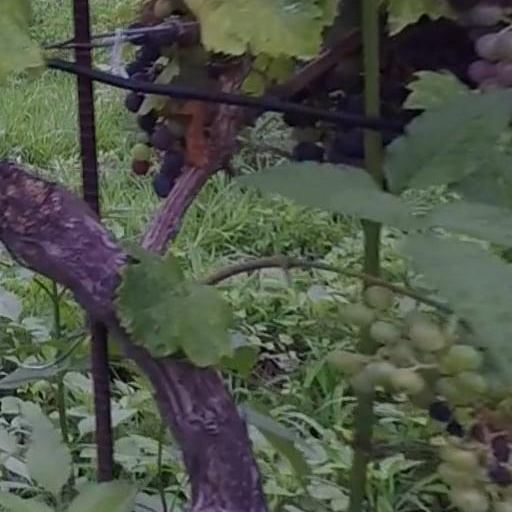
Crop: grape